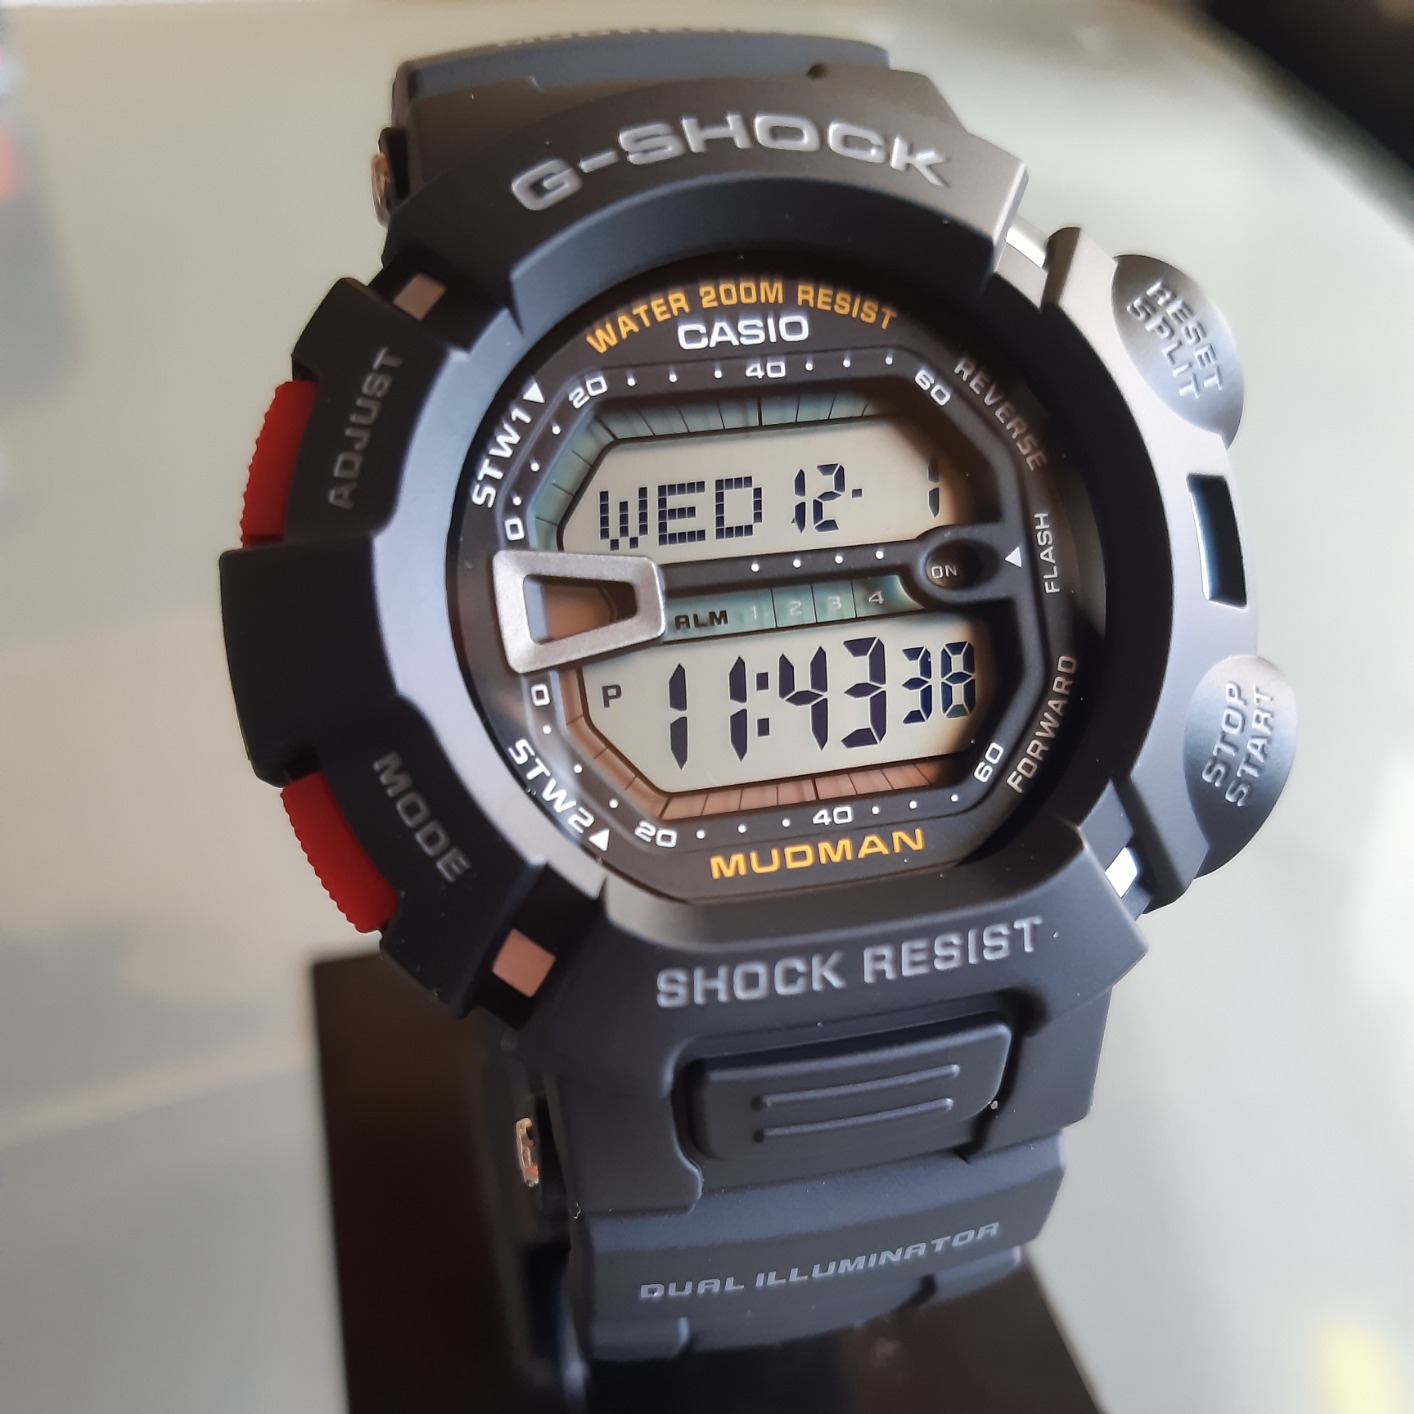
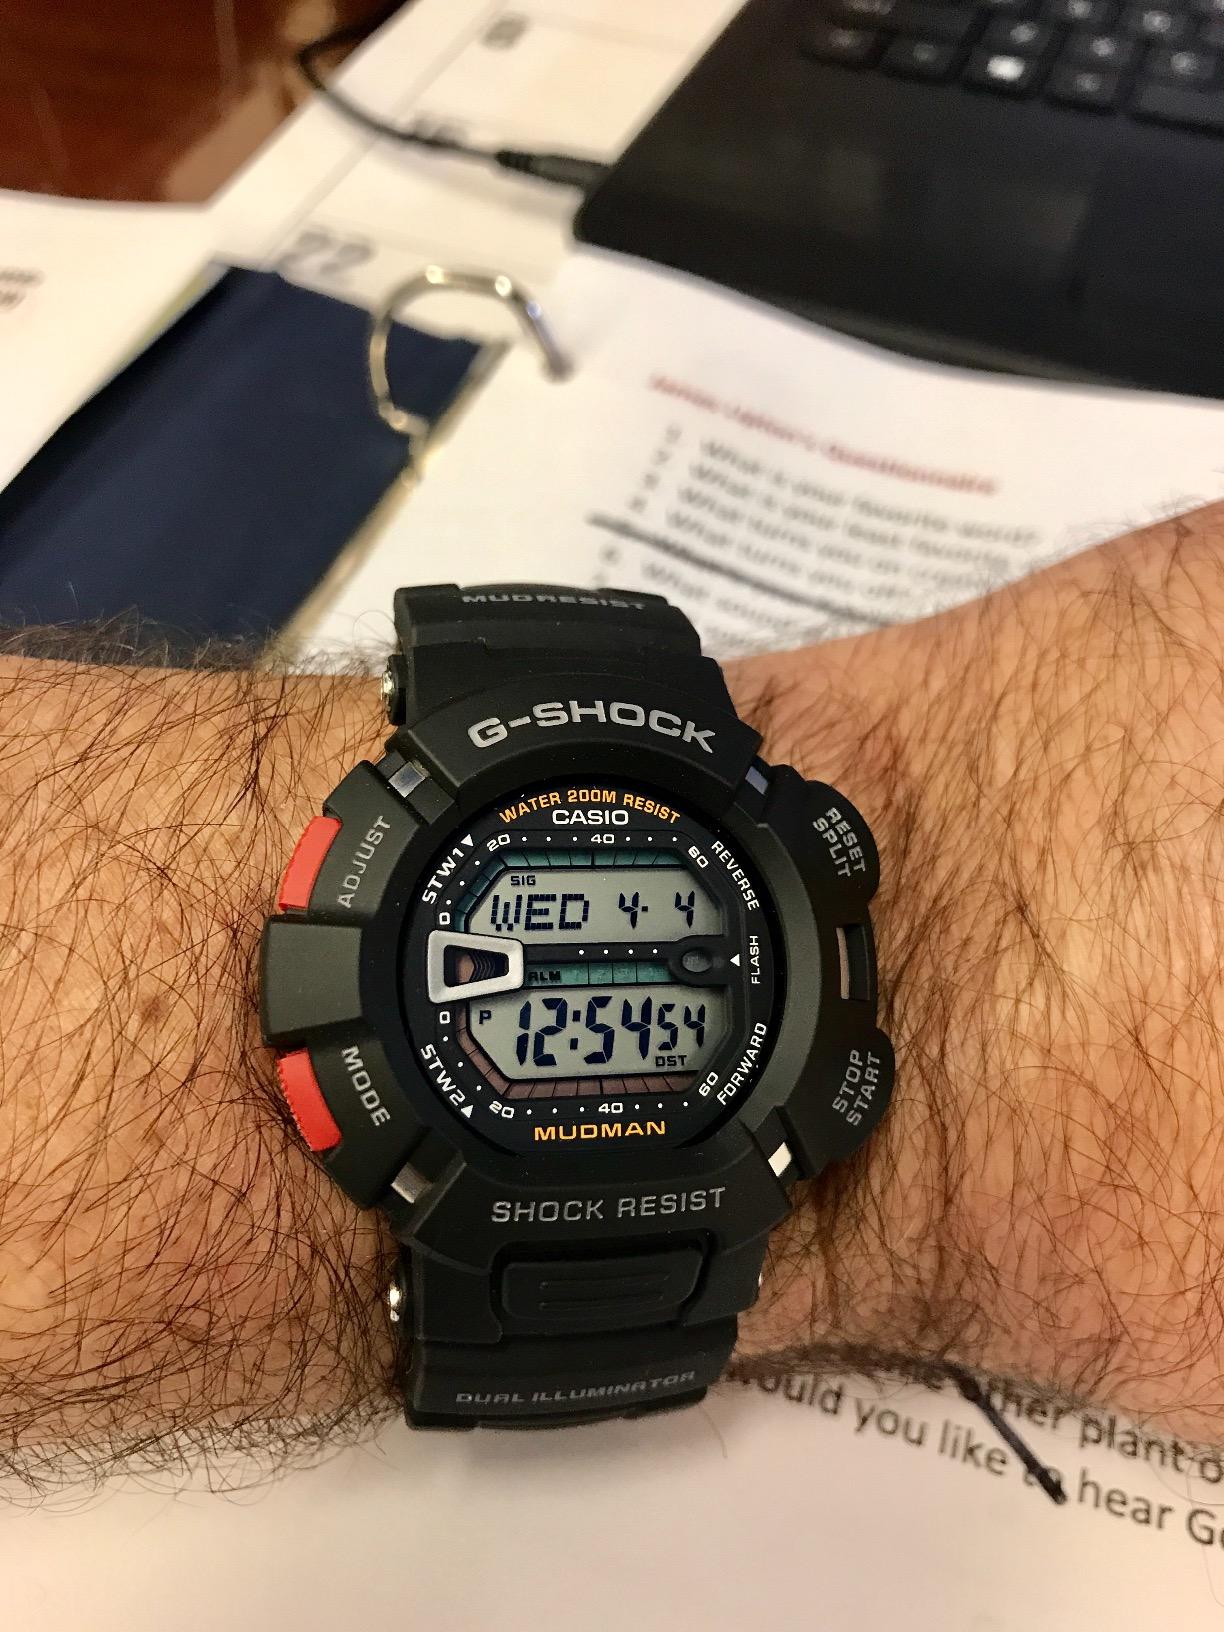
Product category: accessories_watch
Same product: yes